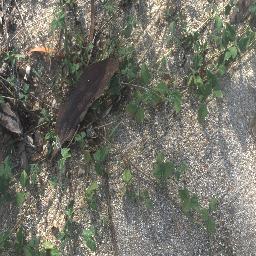
Label: negative